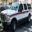
Label: automobile